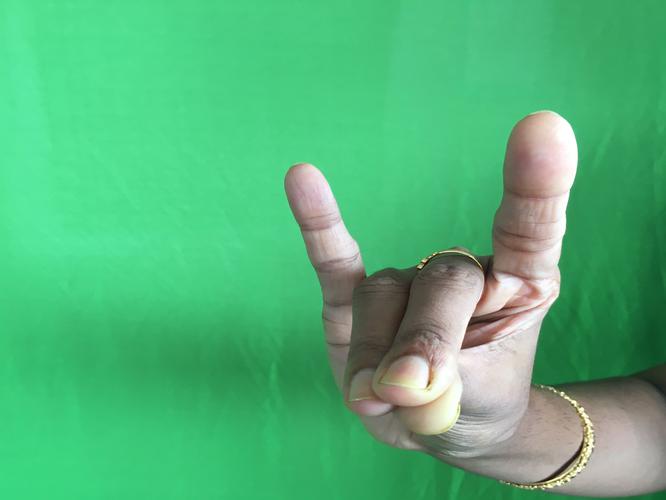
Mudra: Simhamukham
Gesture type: single_hand